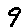
Label: 9